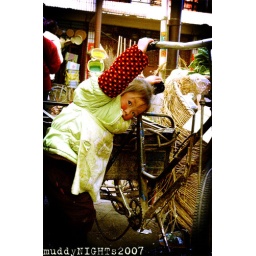
Little girl in a busy market in Zhongdian, China